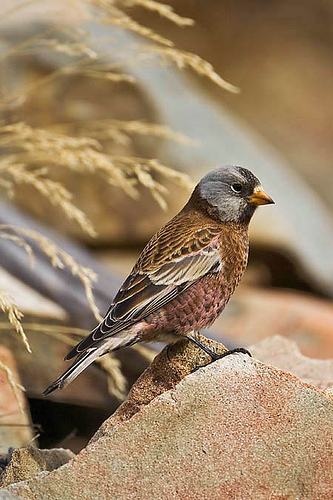
this colorful little bird has a brown and rust speckled pattern on its breast and belly, with a gray grown and neck.
a small brown bird with black secondaries and grey cheek patches.
the bird has a yellow bill, grey crown, and red bellya small bird with a short yellow orange bill with a black tip, a black fore crown and superciliary, grey cheek patch and nape, brown with white edged back and wing feathers and a rose and brown colored side and belly.
this very colorful bird has a gray cheek patch, a short orange beak & pink and brown mottled belly
this small bird has a short orange beak and a brown breast with black spots.
this bird is brown and white in color, with a yellow beak.
this small bird has ruddy brown feathers with tips ranging from light brown to white, a dark brown and steel gray head with gray, and a short thick pointed bill.
this is a small bird with dark brown wings and an orange slightly curved beak.
a brown specked bird with a grey head and a black stripe from throat to crown and a small beak with a black tip.
Species: Gray Crowned Rosy Finch